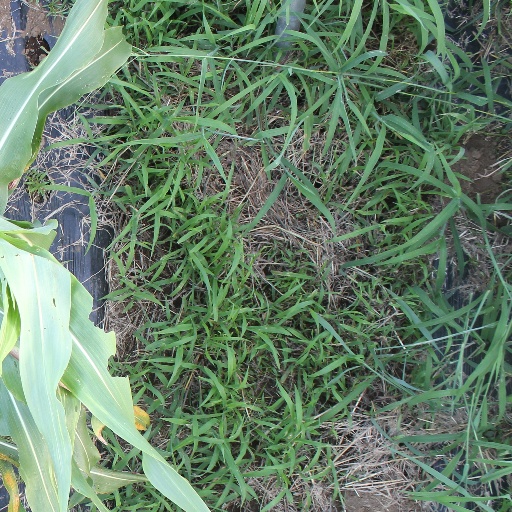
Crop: sorghum